History of Widerøe

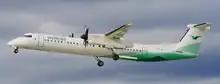
Dash 8-Q400

Flight 744 took place on 27 October 1993 when a Twin Otter crashed in a controlled flight into terrain during approach to Namsos Airport, Høknesøra. Six of the nineteen people on board were killed. The report found no technical problems with the aircraft. However, it found several pilot errors and laid a large responsibility on the airline for lack of proper organization and routines. No-one was charged after the accident, but lead to a major restructure of operations and procedures in Widerøe. By 1996 Widerøe had undertaken a series of operational amendments after recommendation from the commission, including a reorganization of the aircraft operation division, the quality insurance division and the company's reporting systems. Another concern was that pilots did not follow the company's routines, resulting in the company grounding about ten pilots which did not follow policy or conducted too many errors during observations. Some received additional training while others were retired.